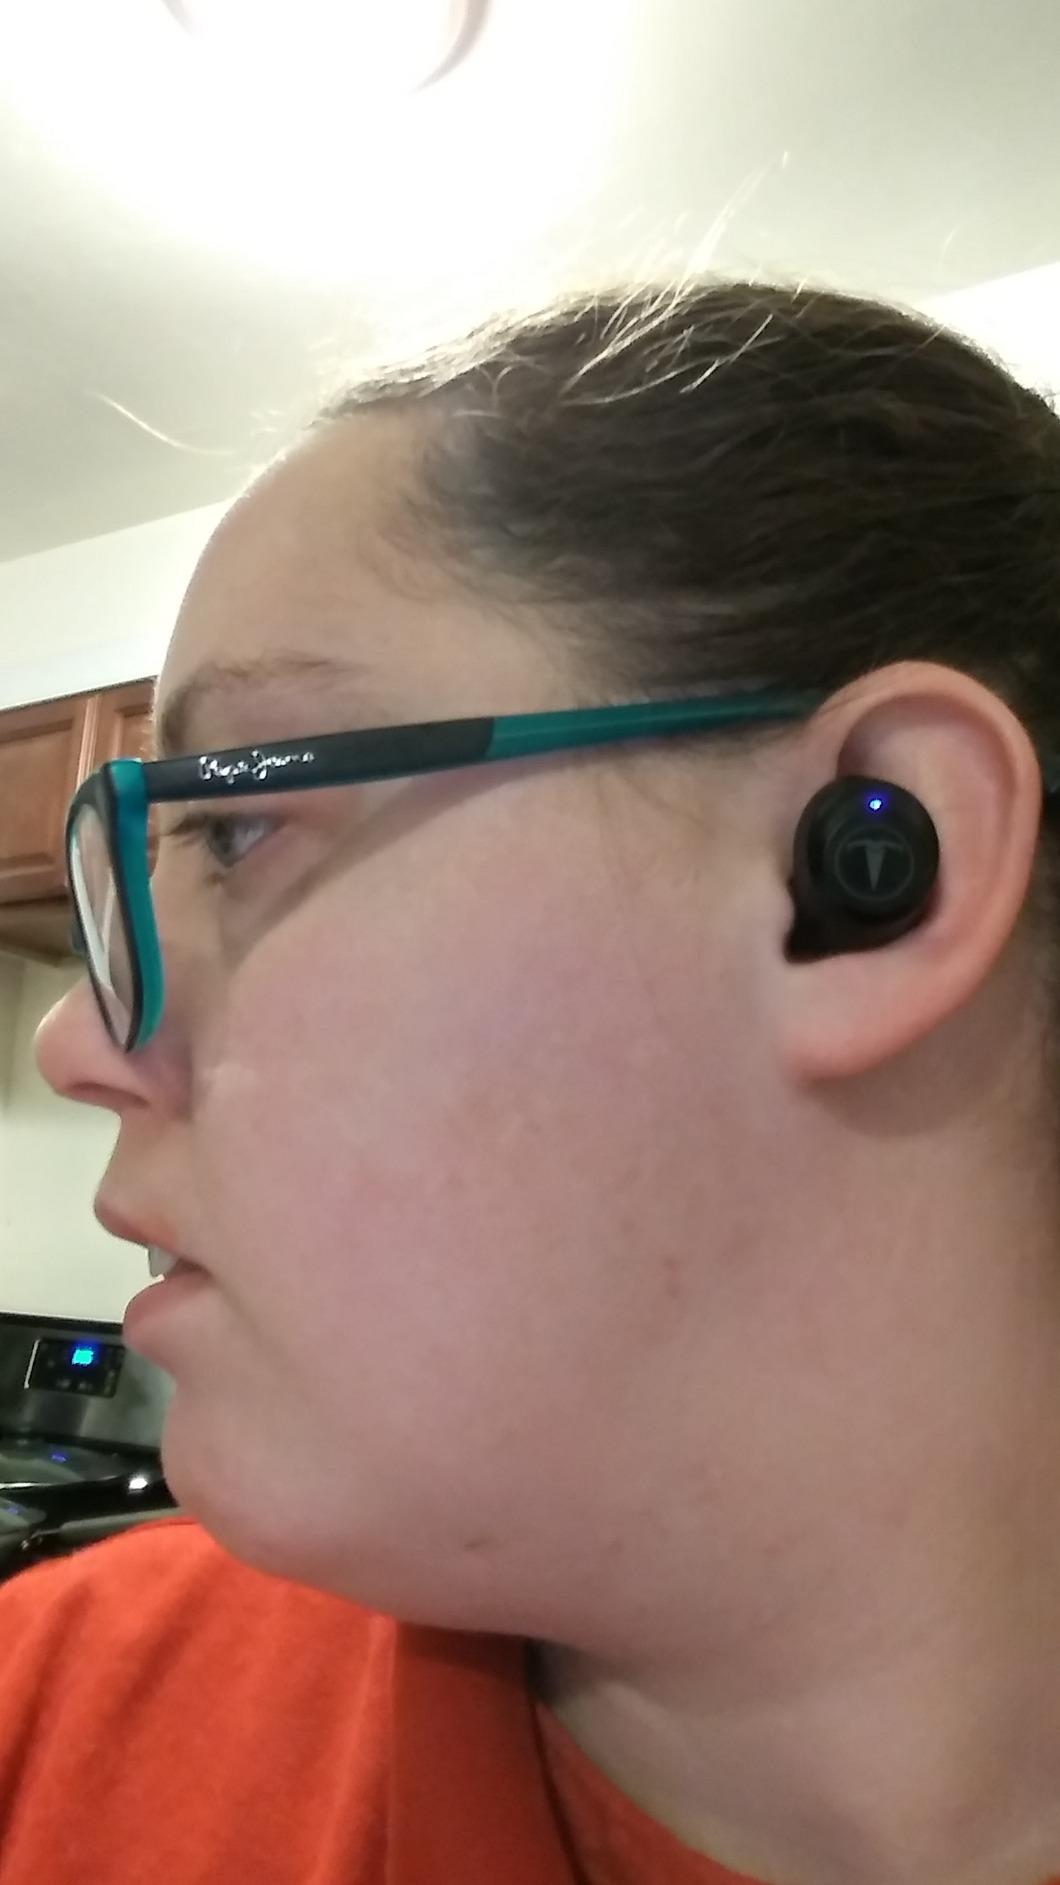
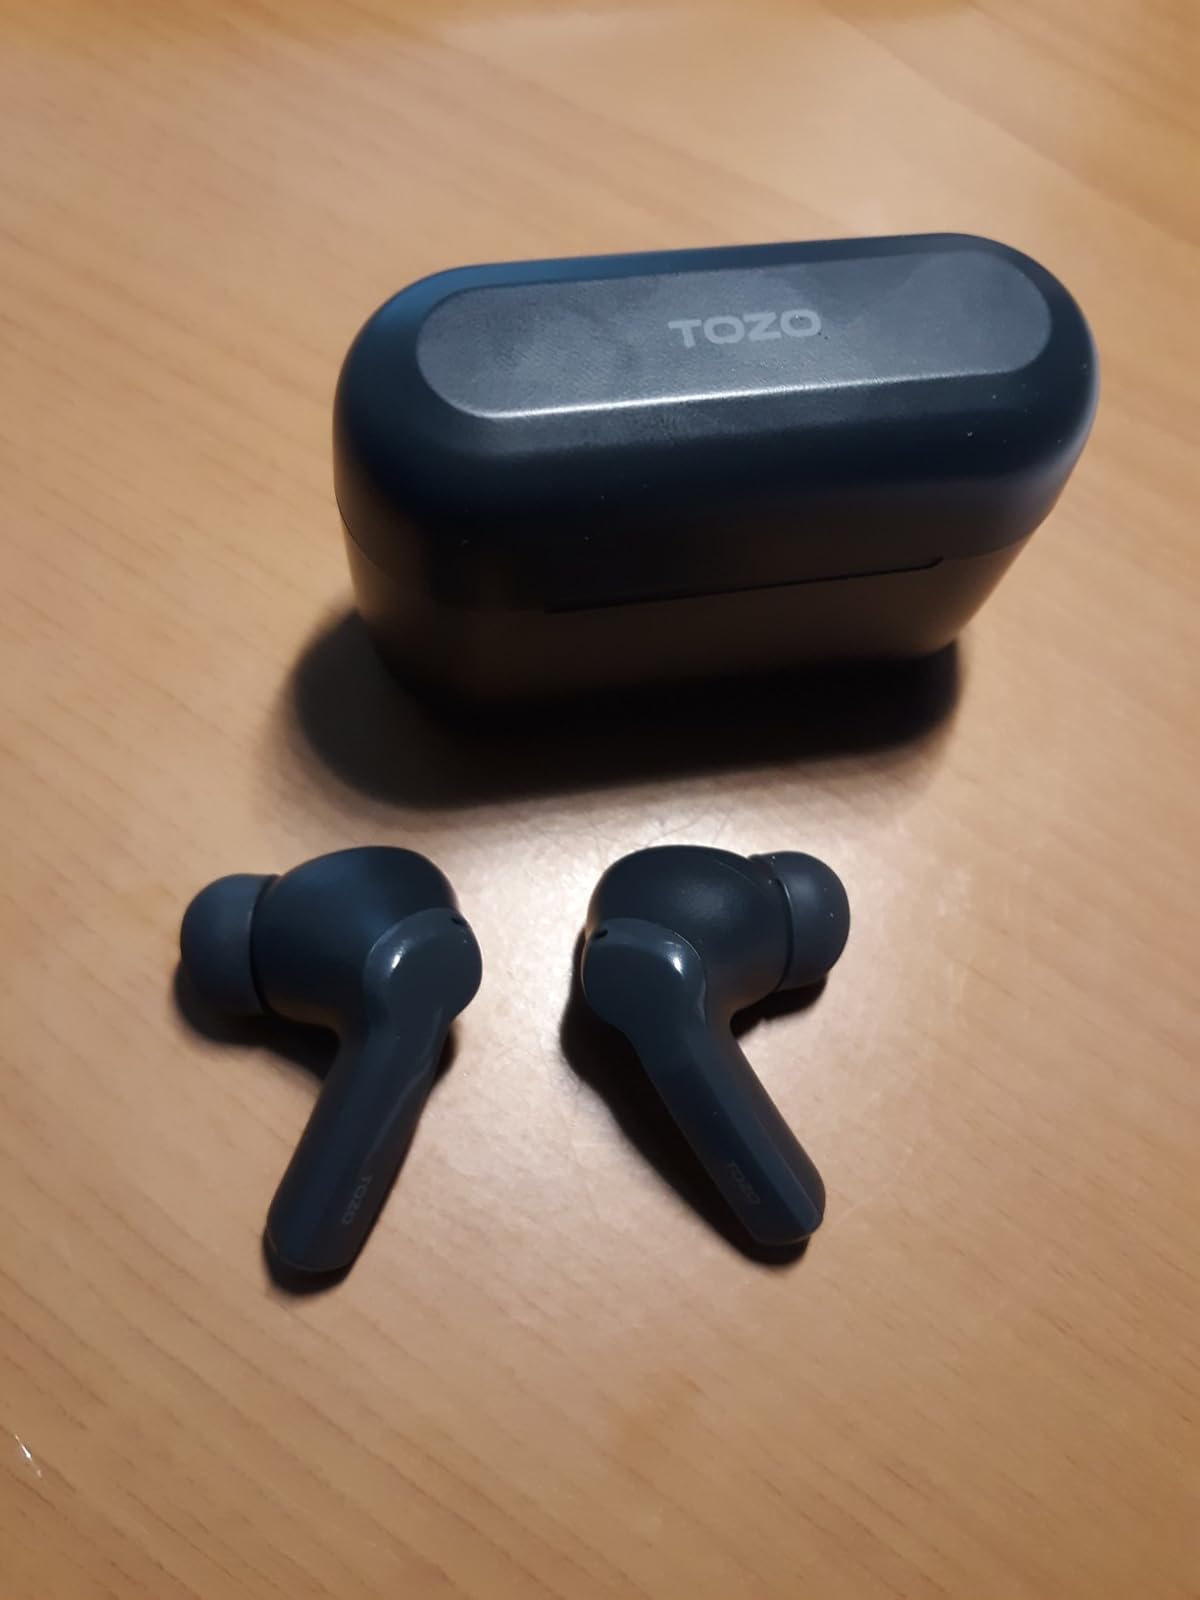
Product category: earbuds
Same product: no